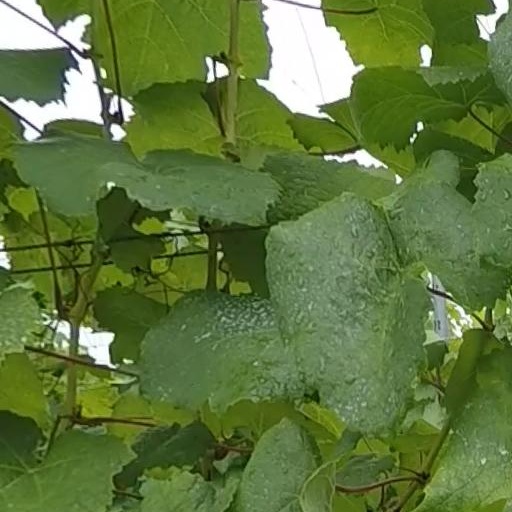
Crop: grape